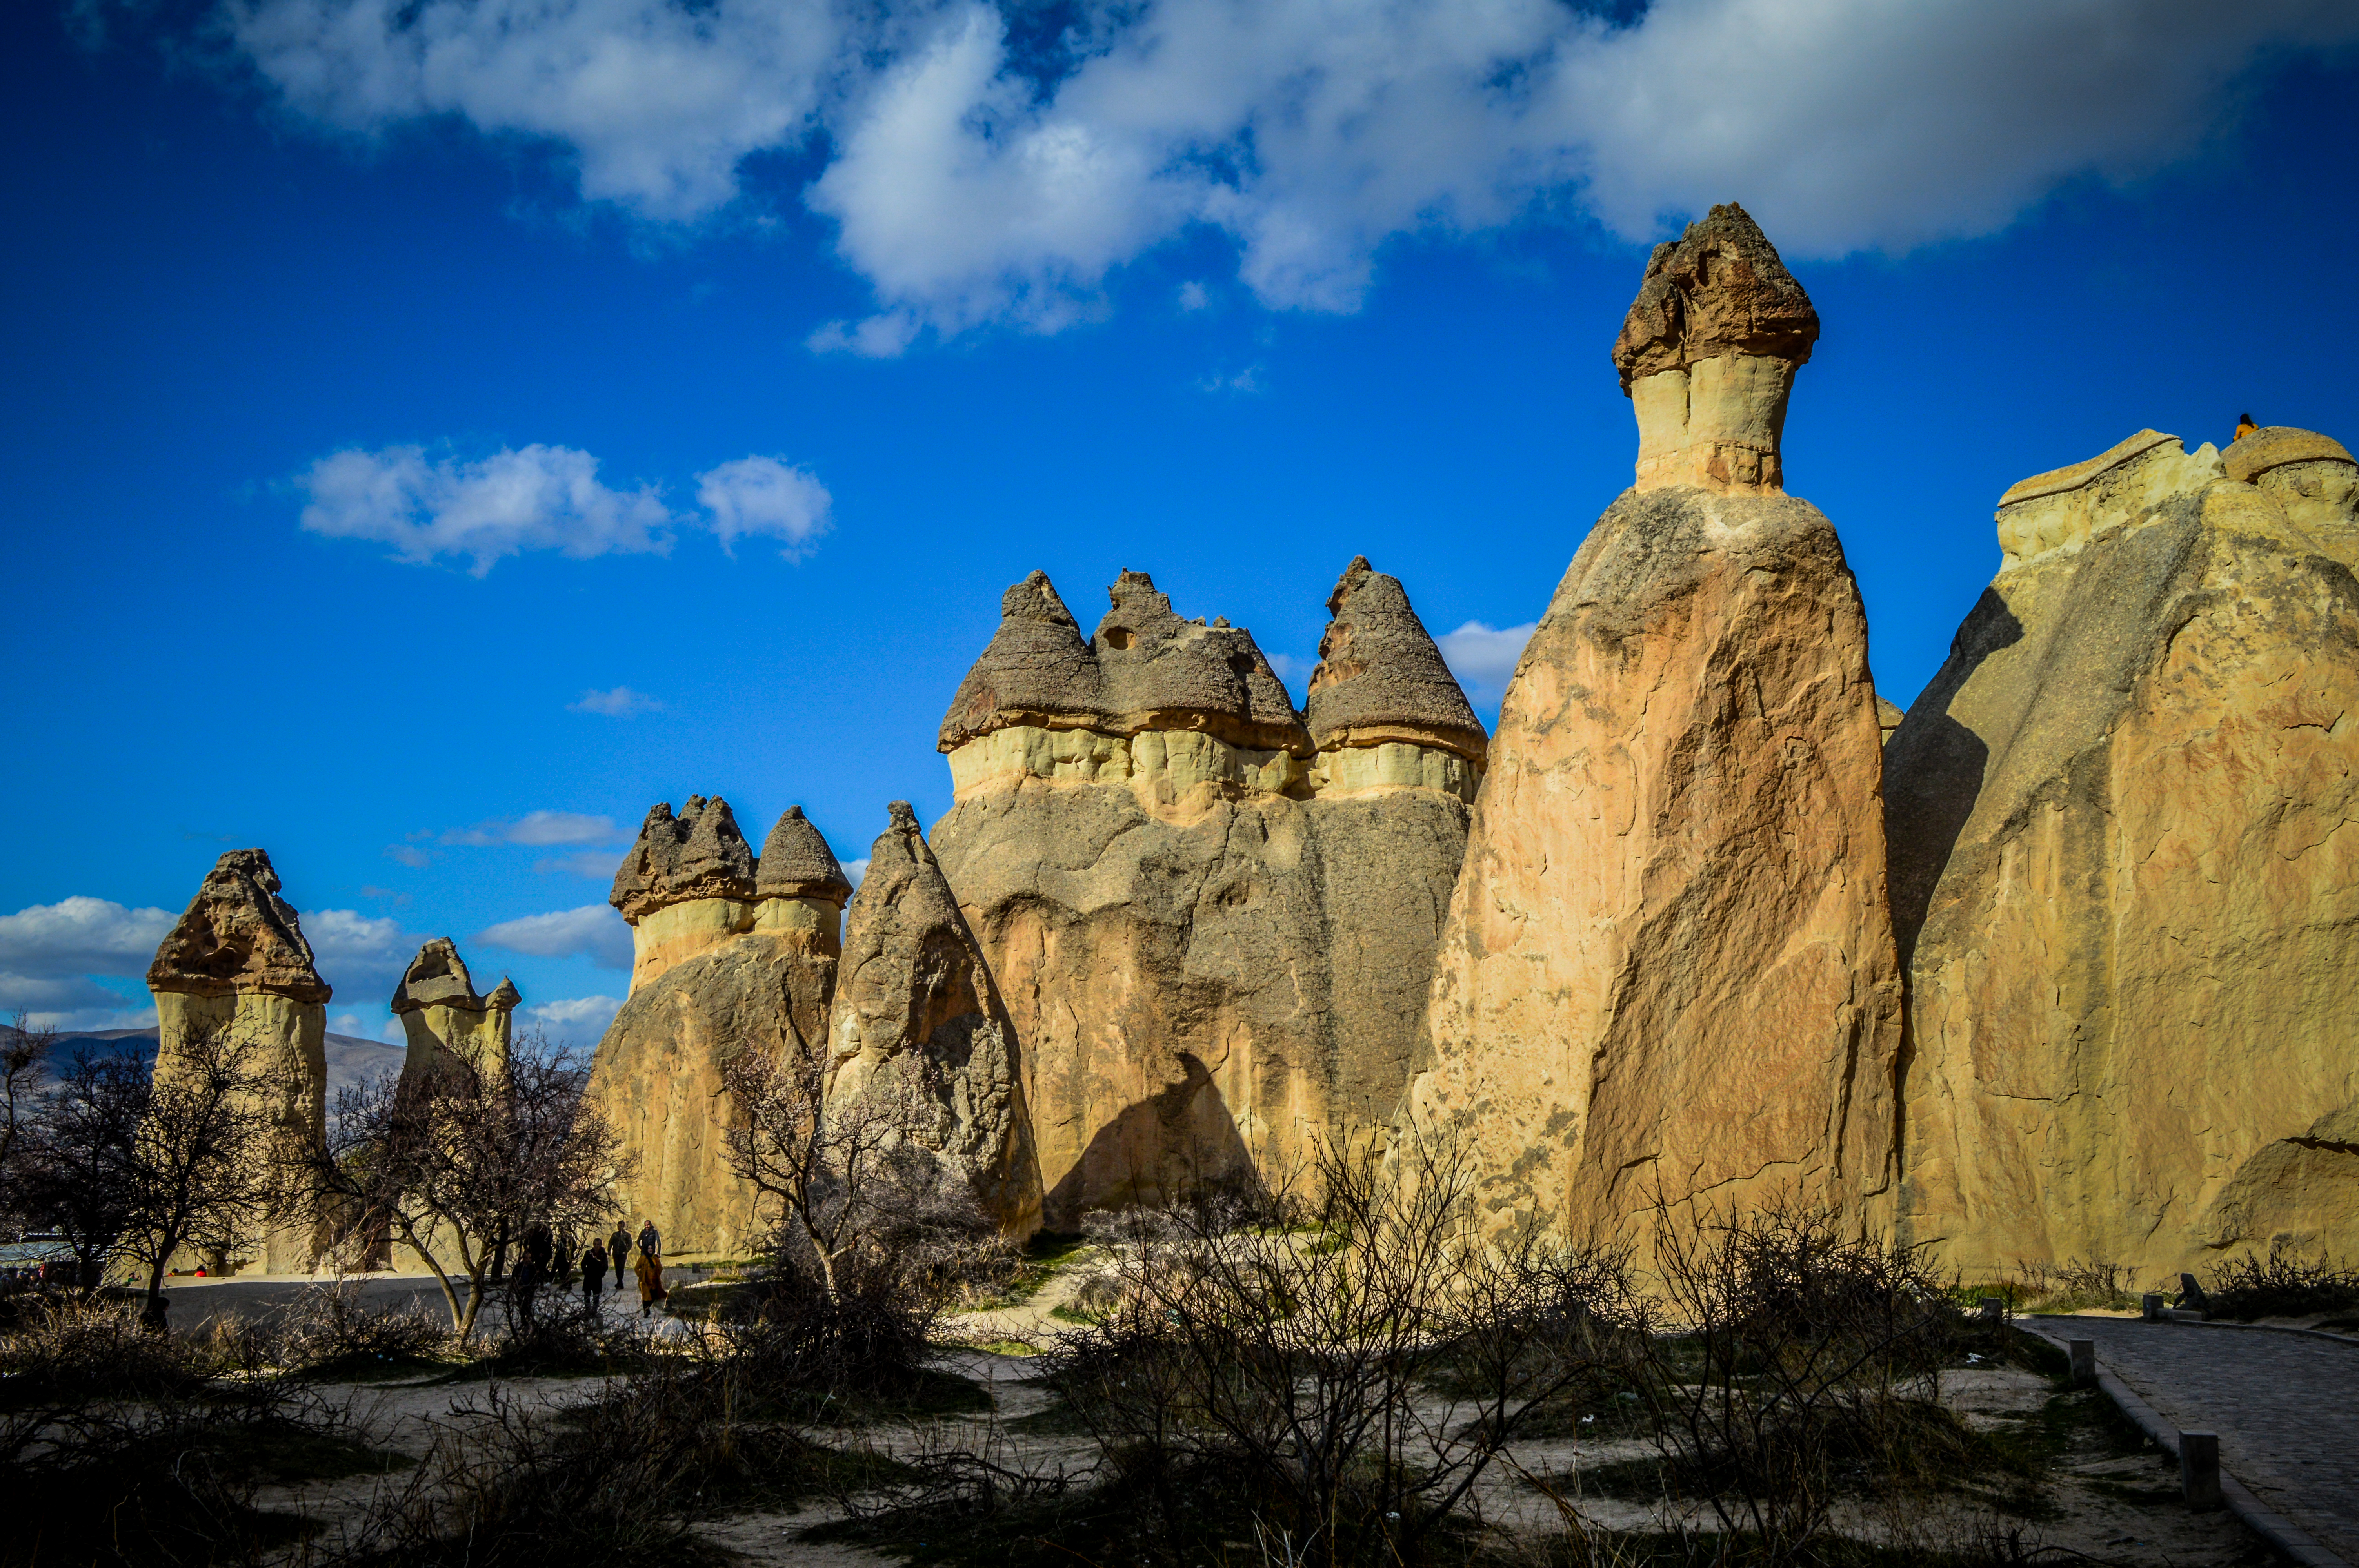
anatolia, ancient, asia, capadoccia, cappadocia, cappadokia, cave, chimney, chimneys, church, culture, fairy, famous, formation, geological, geology, goreme, hill, kapadokya, landscape, mountain, nature, outdoors, rock, sandstone, sky, stone, tourism, travel, turkey, turkish, twin, unesco, valley, volcanic, natural landscape, badlands, landmark, cloud, national park, outcrop, butte, plant, historic site, meteorological phenomenon, erosion, tourist attraction